Legendaddy (album)

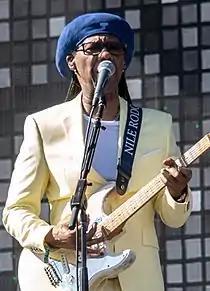

"Legendaddy" received mostly positive reviews from music critics, who referred to it as a good send-off for Daddy Yankee's retirement and commended his performance and the album's blend of nostalgic and contemporary reggaeton tracks, as well as its incorporation of other genres.